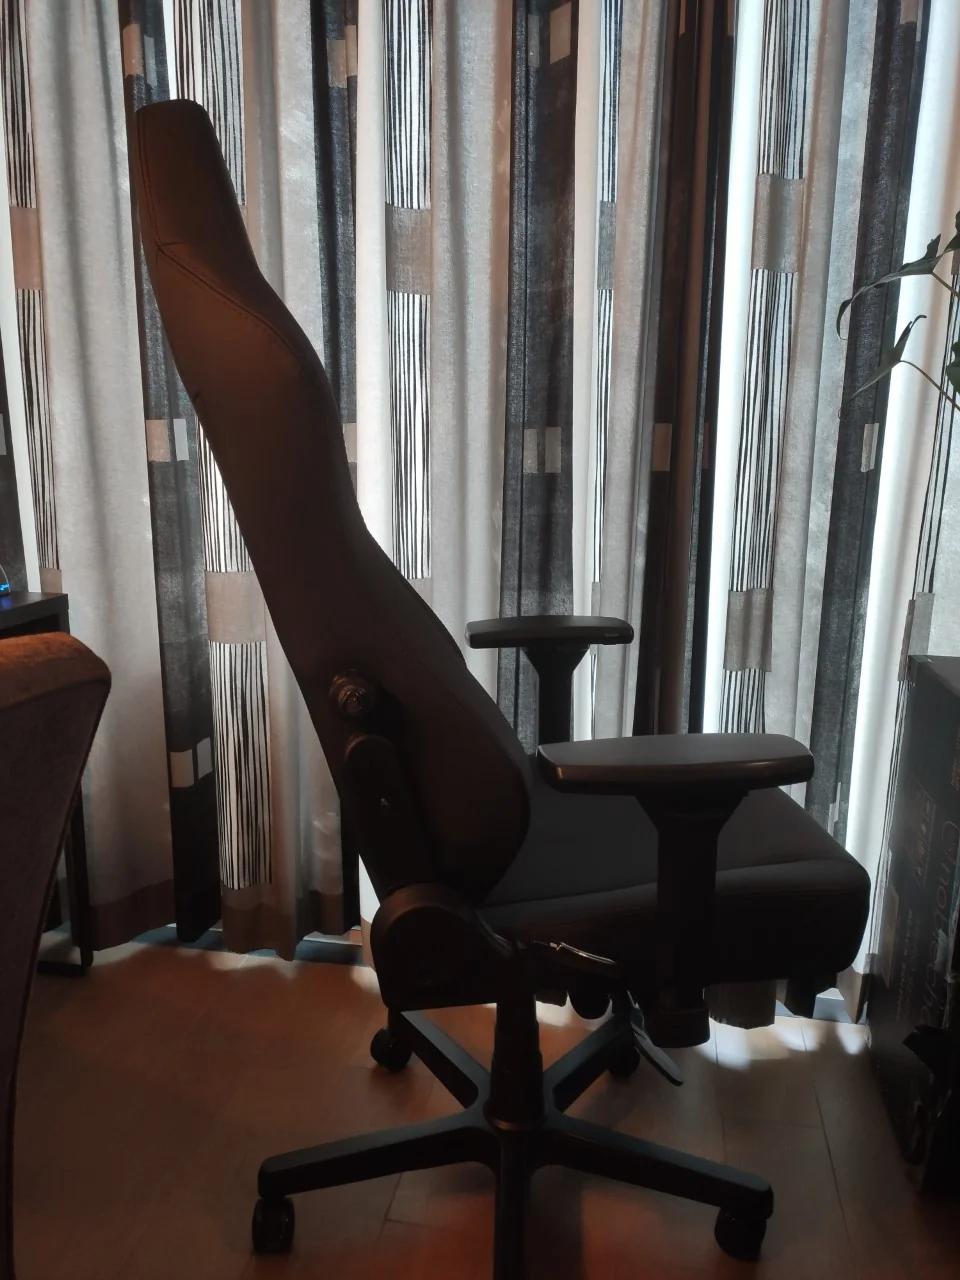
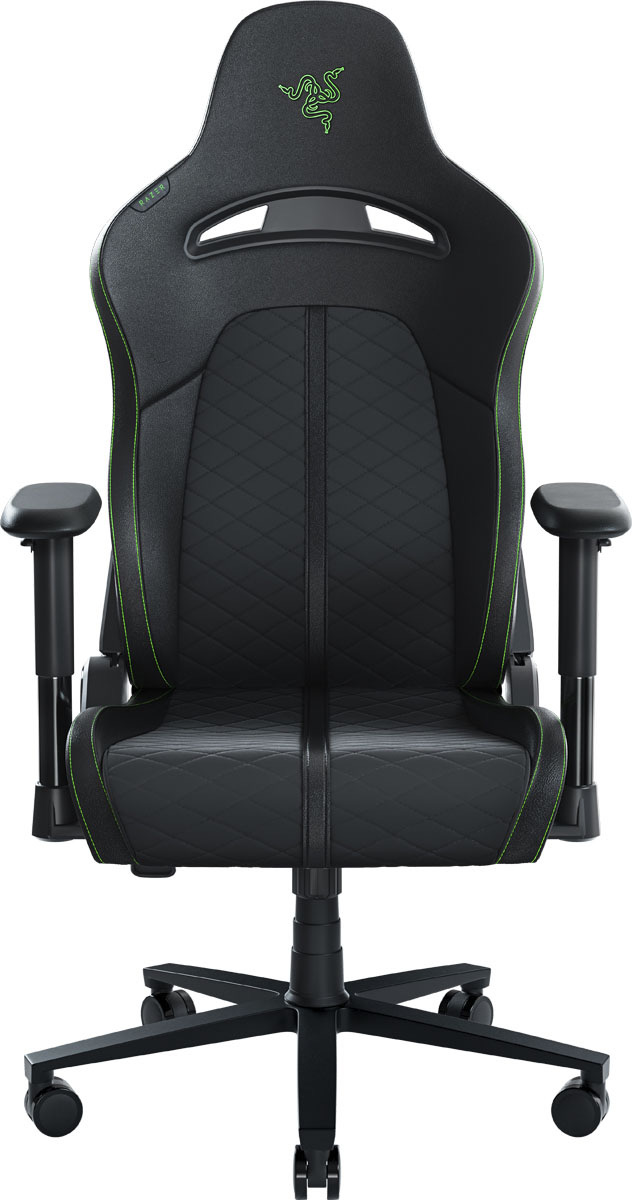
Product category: items_chair
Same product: no